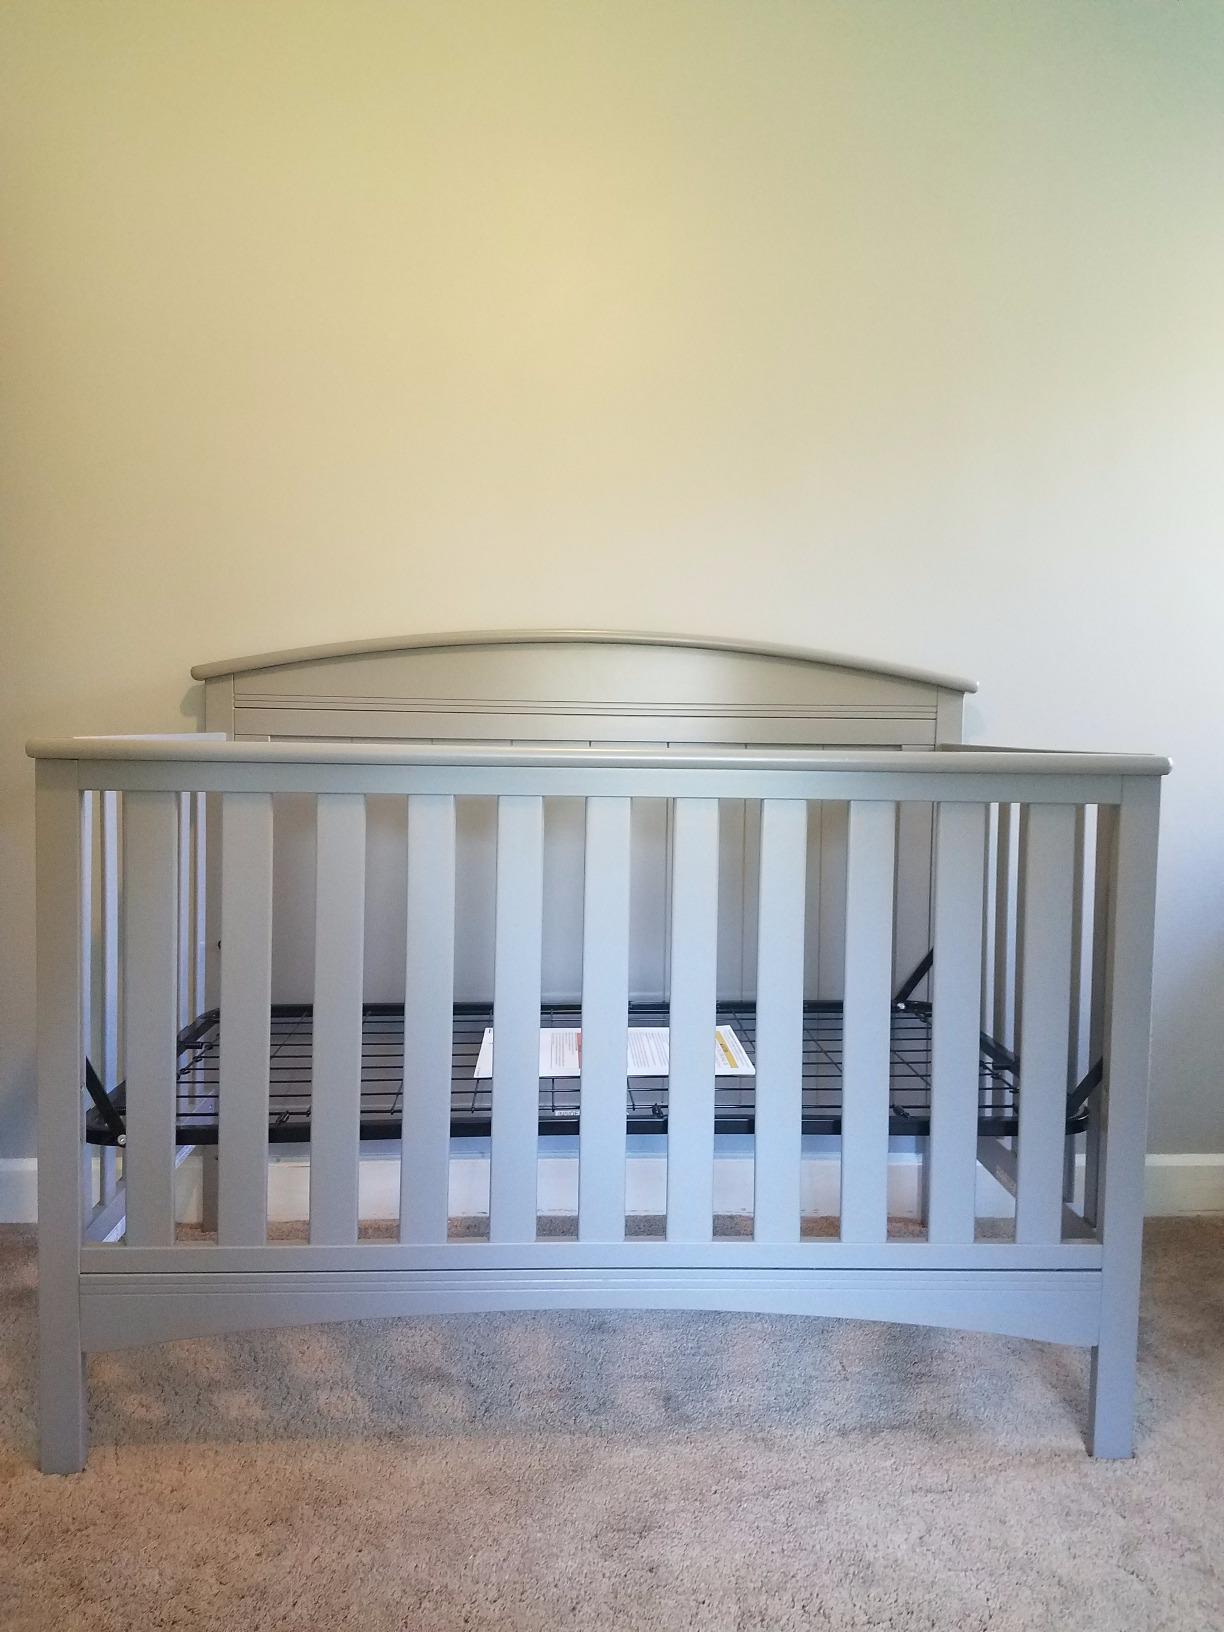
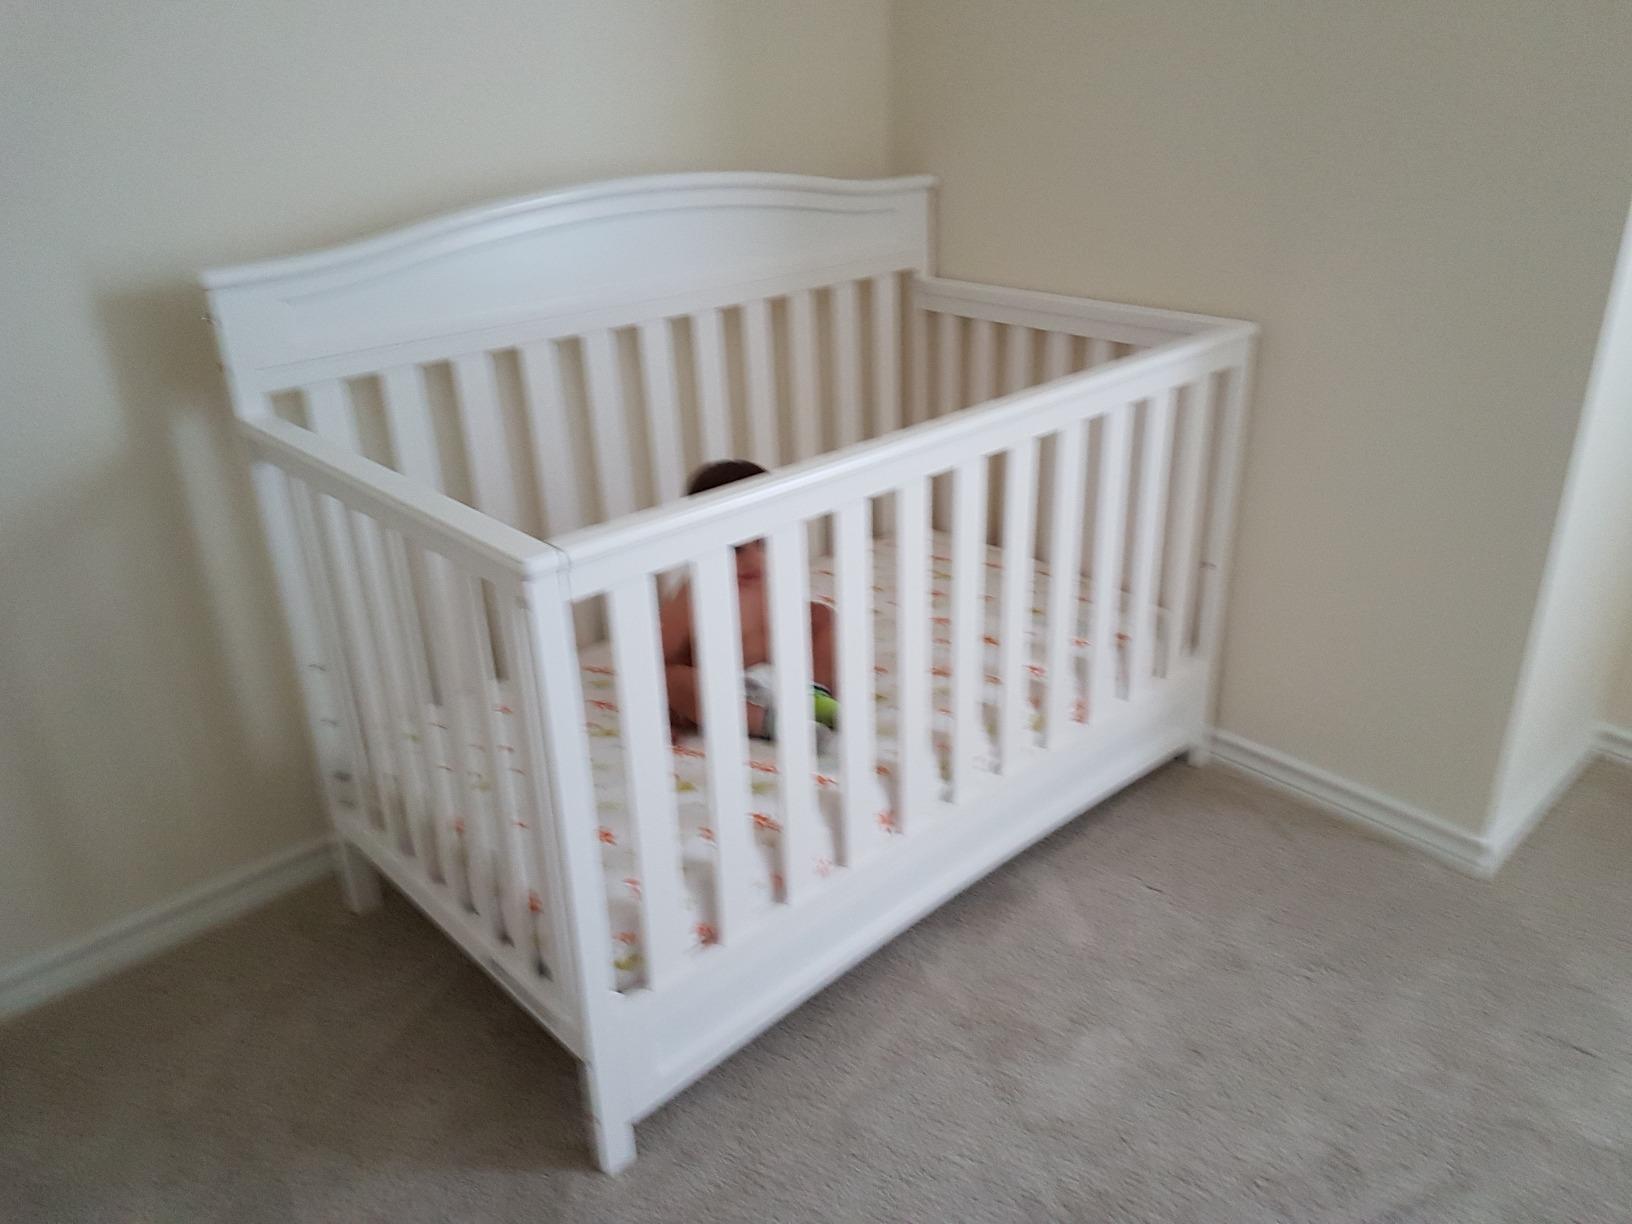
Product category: products_crib
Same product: no